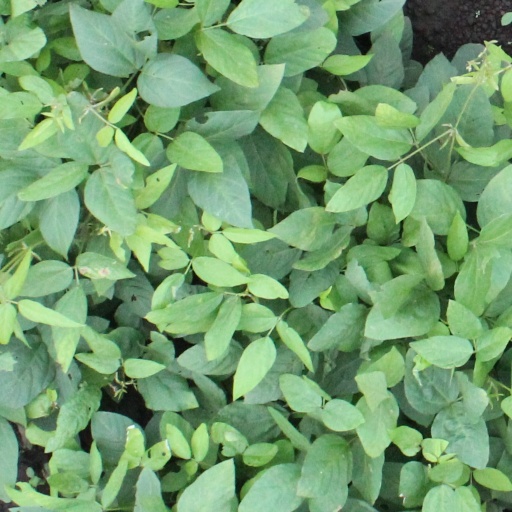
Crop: soybean